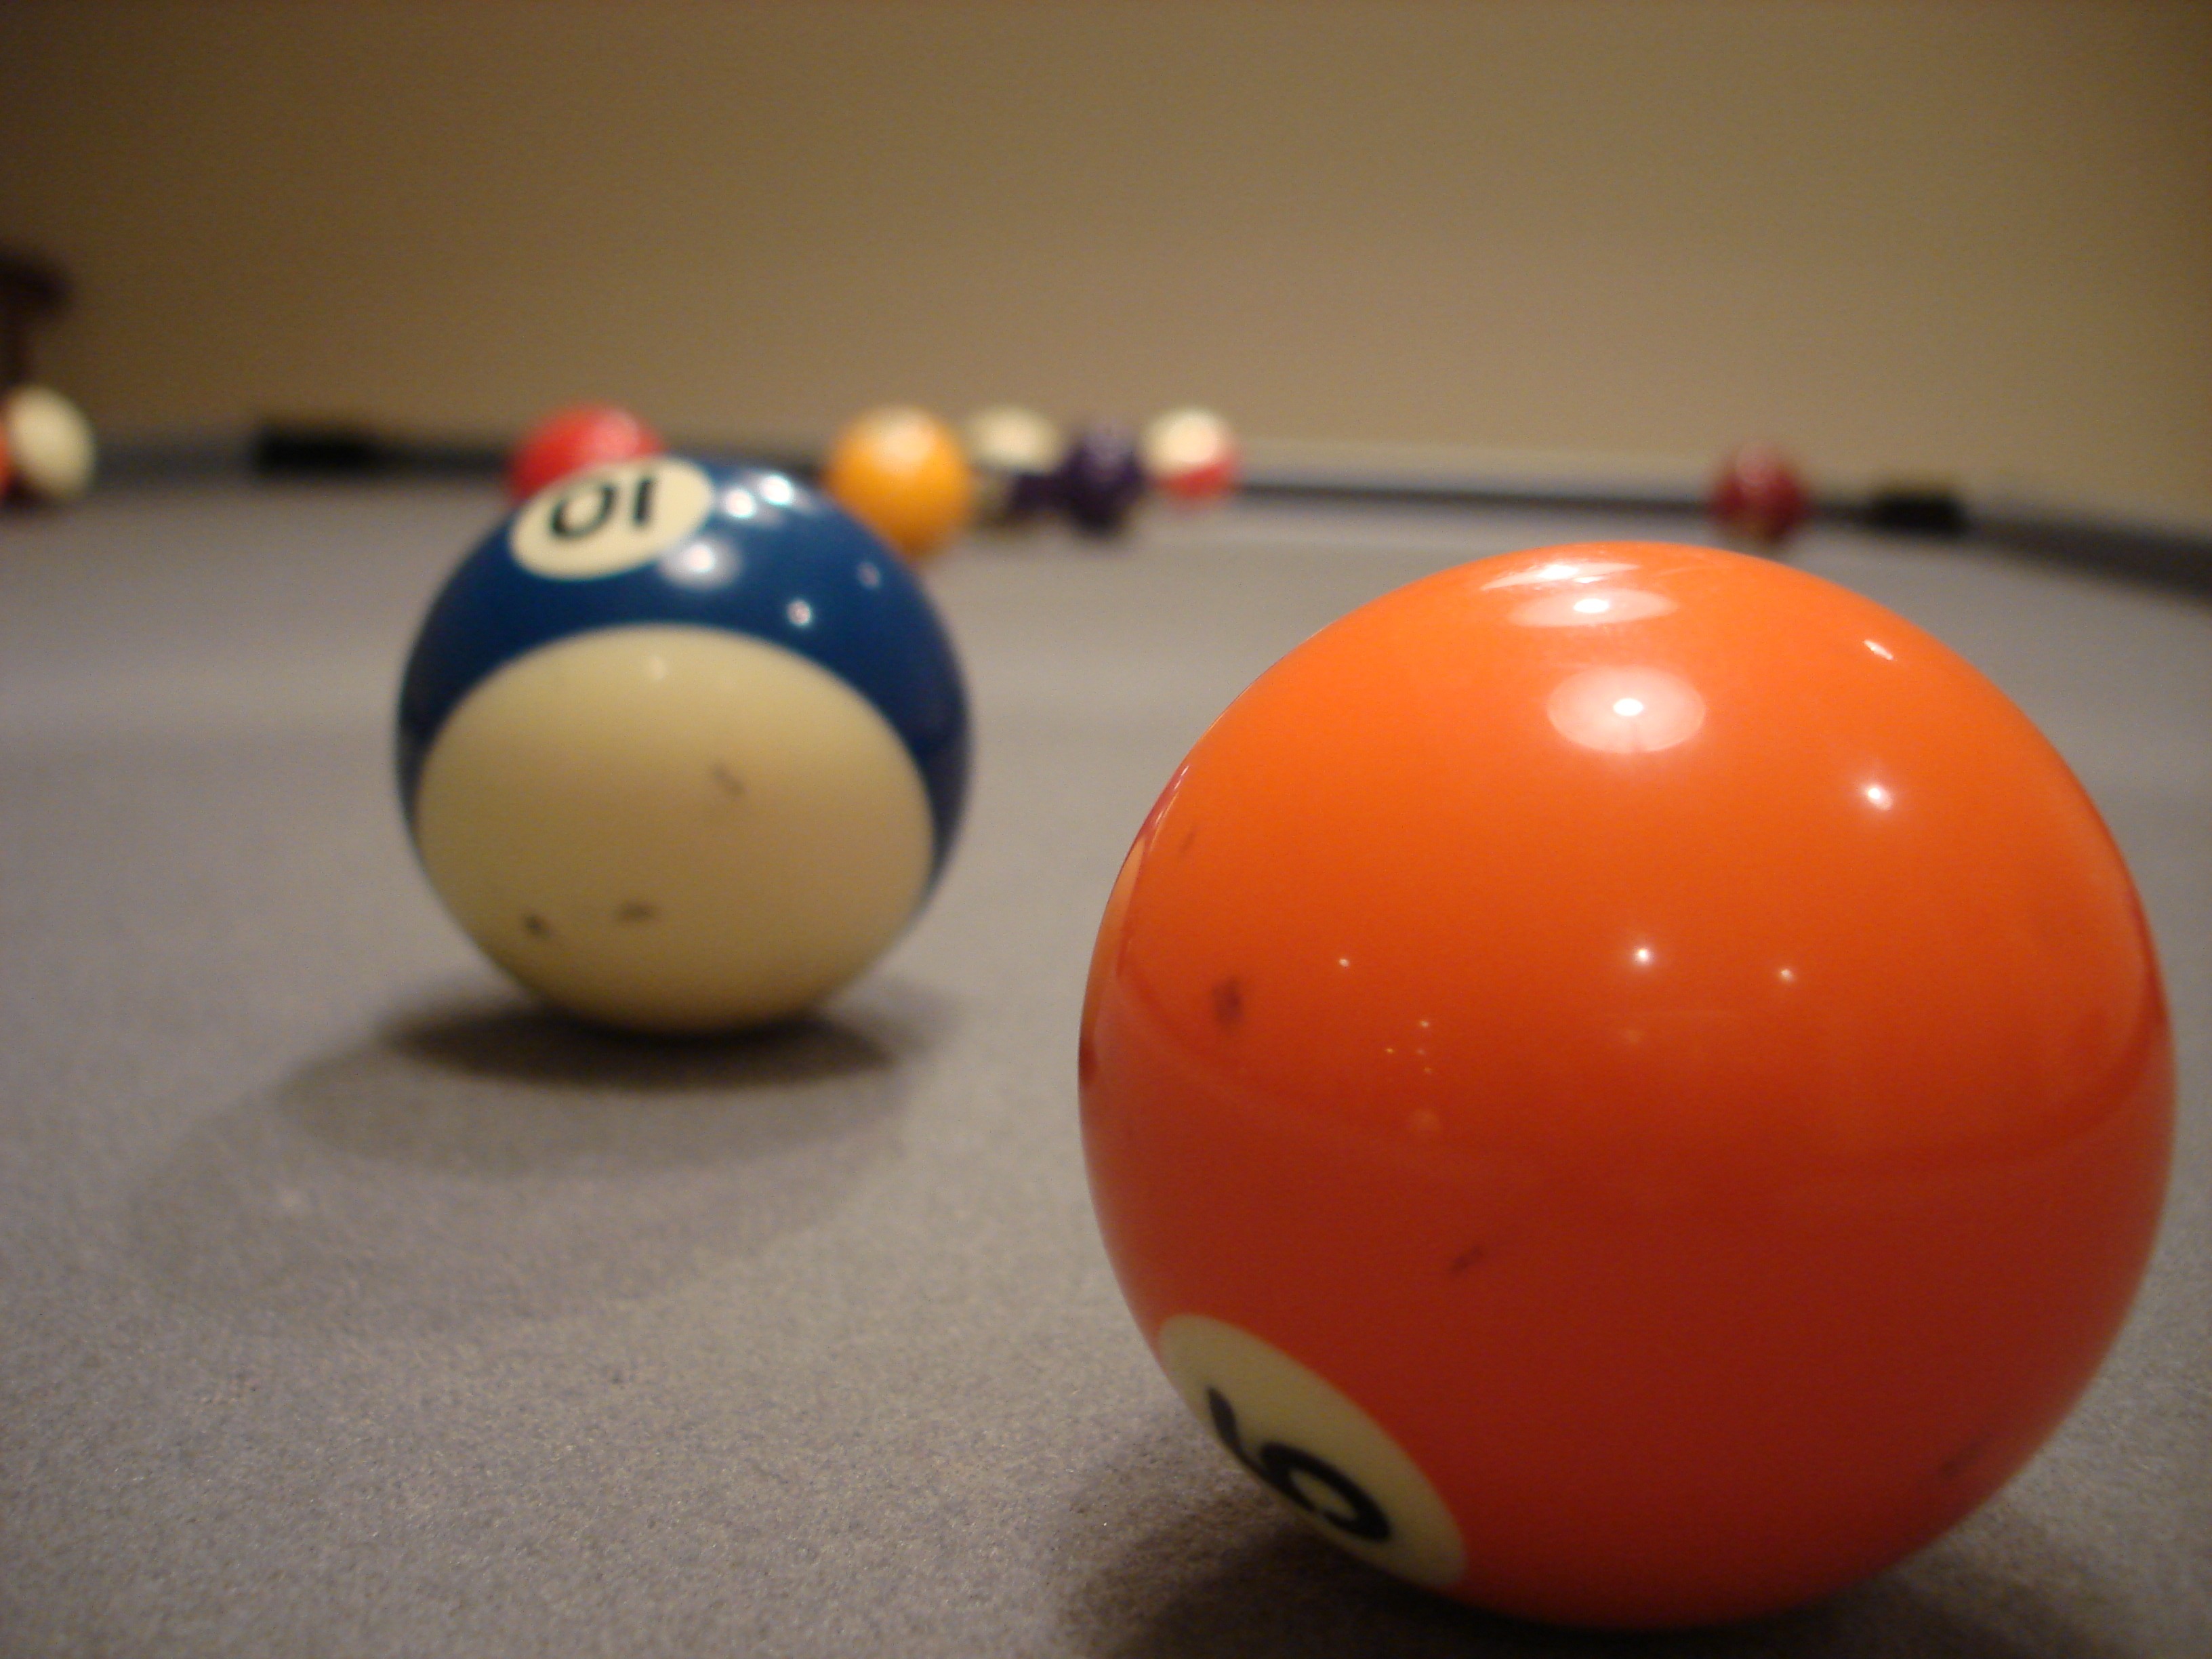
table, game, pool, red, macro, toy, egg, sports equipment, close up, competition, sports, ball, balls, games, macro photography, felt, billiards, billiard ball, pocket billiards, indoor games and sports, cue sports, carom billiards